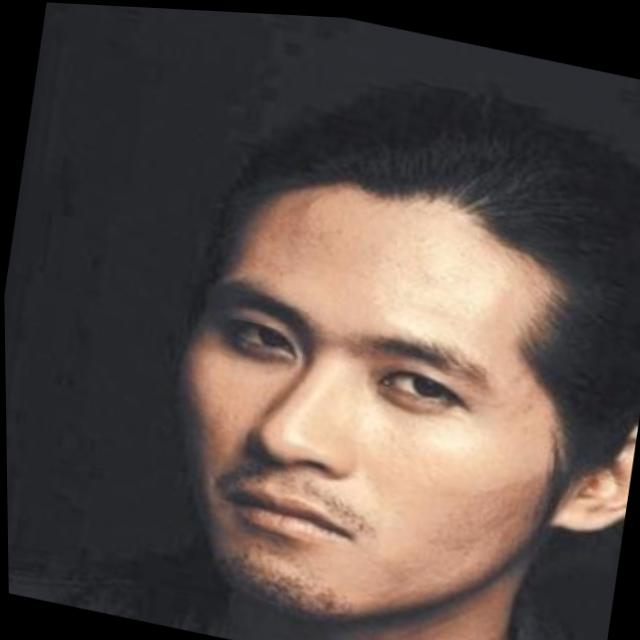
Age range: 21-44